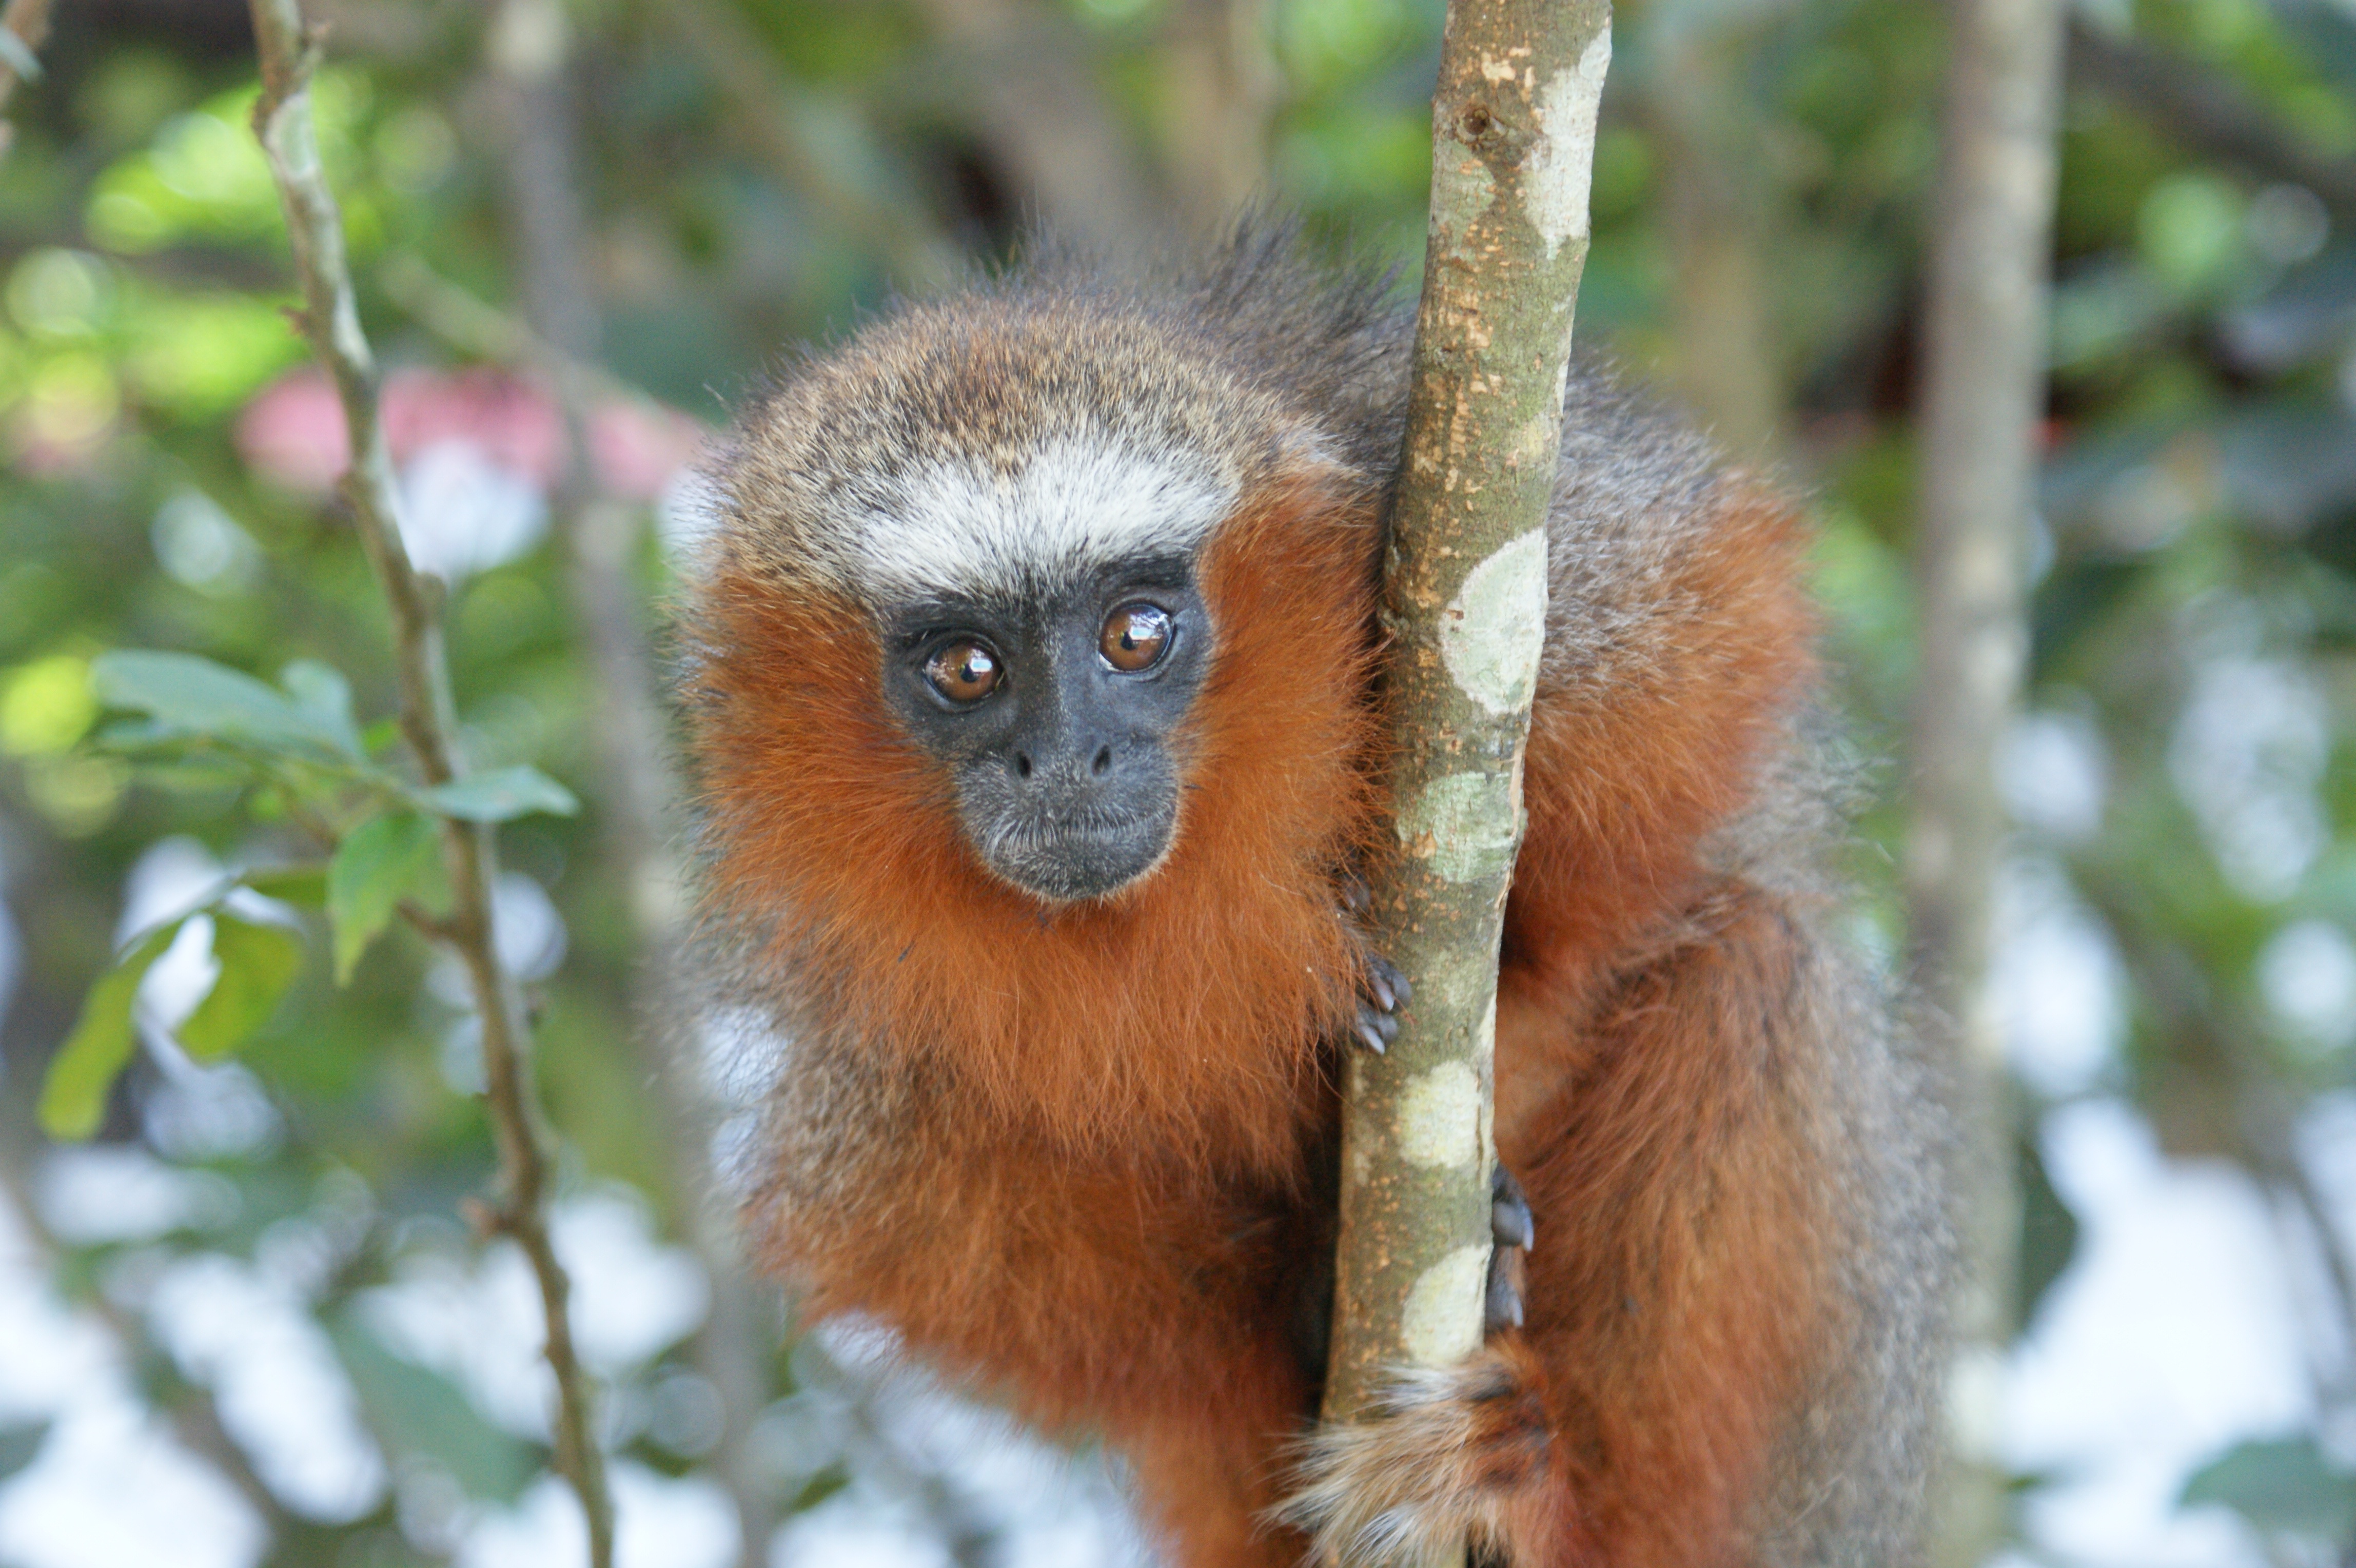
nature, animal, cute, wildlife, wild, zoo, jungle, mammal, monkey, fauna, primate, squirrel monkey, close up, eyes, vertebrate, amazon, macaque, langur, rain forest, new world monkey, tufted capuchin